Brady Rodgers

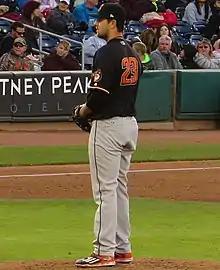
Rodgers with the Fresno Grizzlies in 2016

Brady Paul Rodgers (born September 17, 1990) is an American former professional baseball pitcher. He played in Major League Baseball (MLB) for 2 seasons for the Houston Astros.